Ingolstadt Nord station

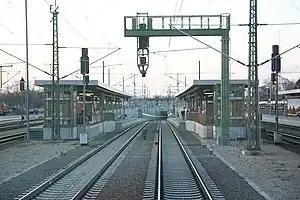
Ingolstadt Nord station: view from driving car of the Munich-Nuremberg Express looking north

Ingolstadt Nord station (also called the "Nordbahnhof" in German, meaning "North station") is the second operational passenger station in the town of Ingolstadt, in the state of Bavaria in southern Germany. The other station is Ingolstadt Hauptbahnhof.